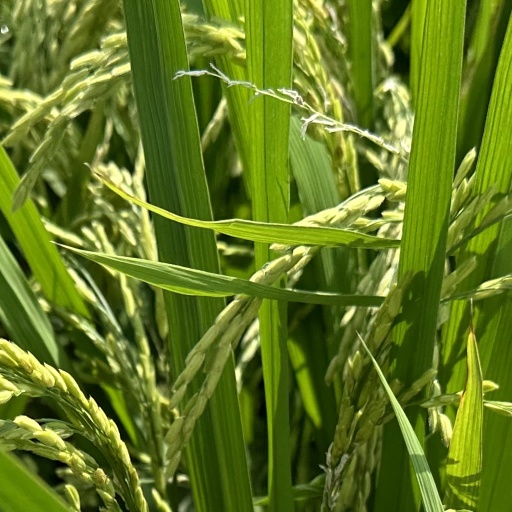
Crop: rice